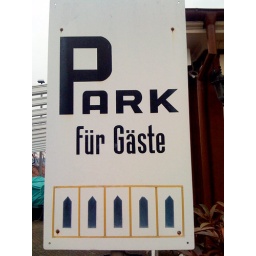
Hand-lettered parking sign outside a restaurant out in the green (Basel area, Switzerland).